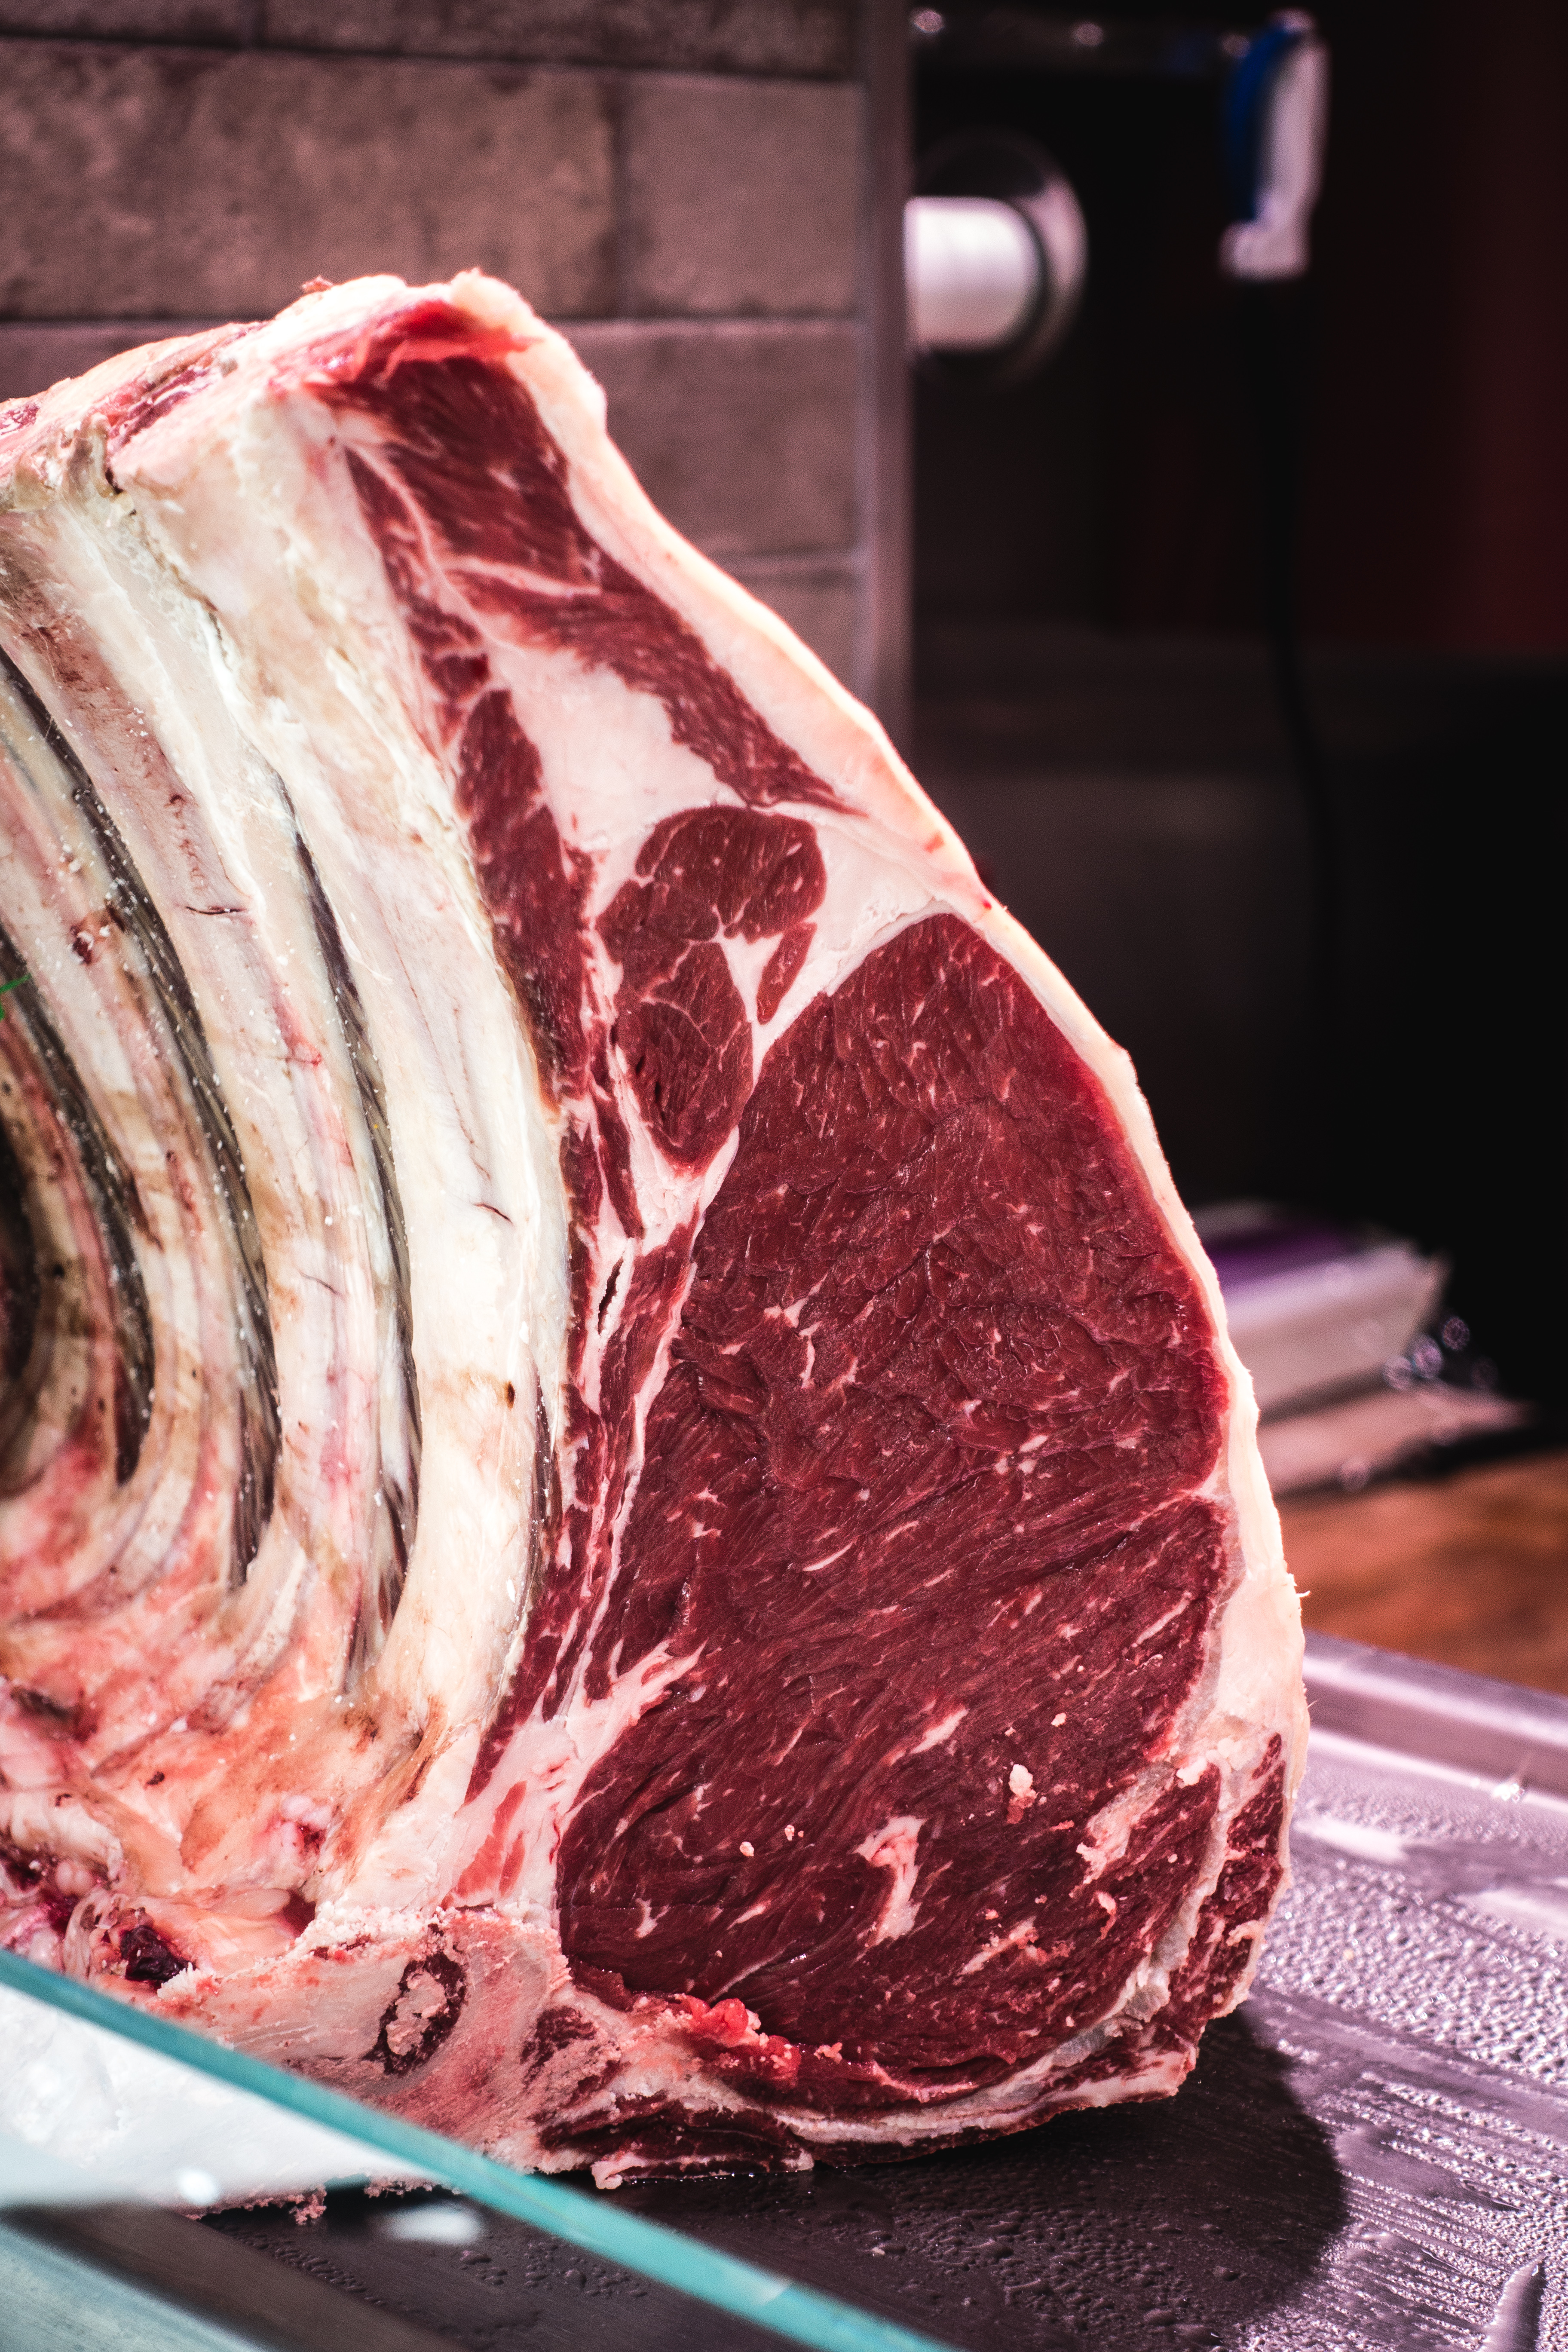
food, red meat, beef, meat, animal fat, dish, kobe beef, flesh, rib eye steak, brisket, veal, salt cured meat, cuisine, goat meat, beef tenderloin, shank, pork, capicola, pork loin, venison, lamb and mutton, Rump cover, roast beef, sirloin steak, steak, ham, ingredient, kassler, pork belly, Ham hock, charcuterie, rib, meat chop, horse meat, pork chop